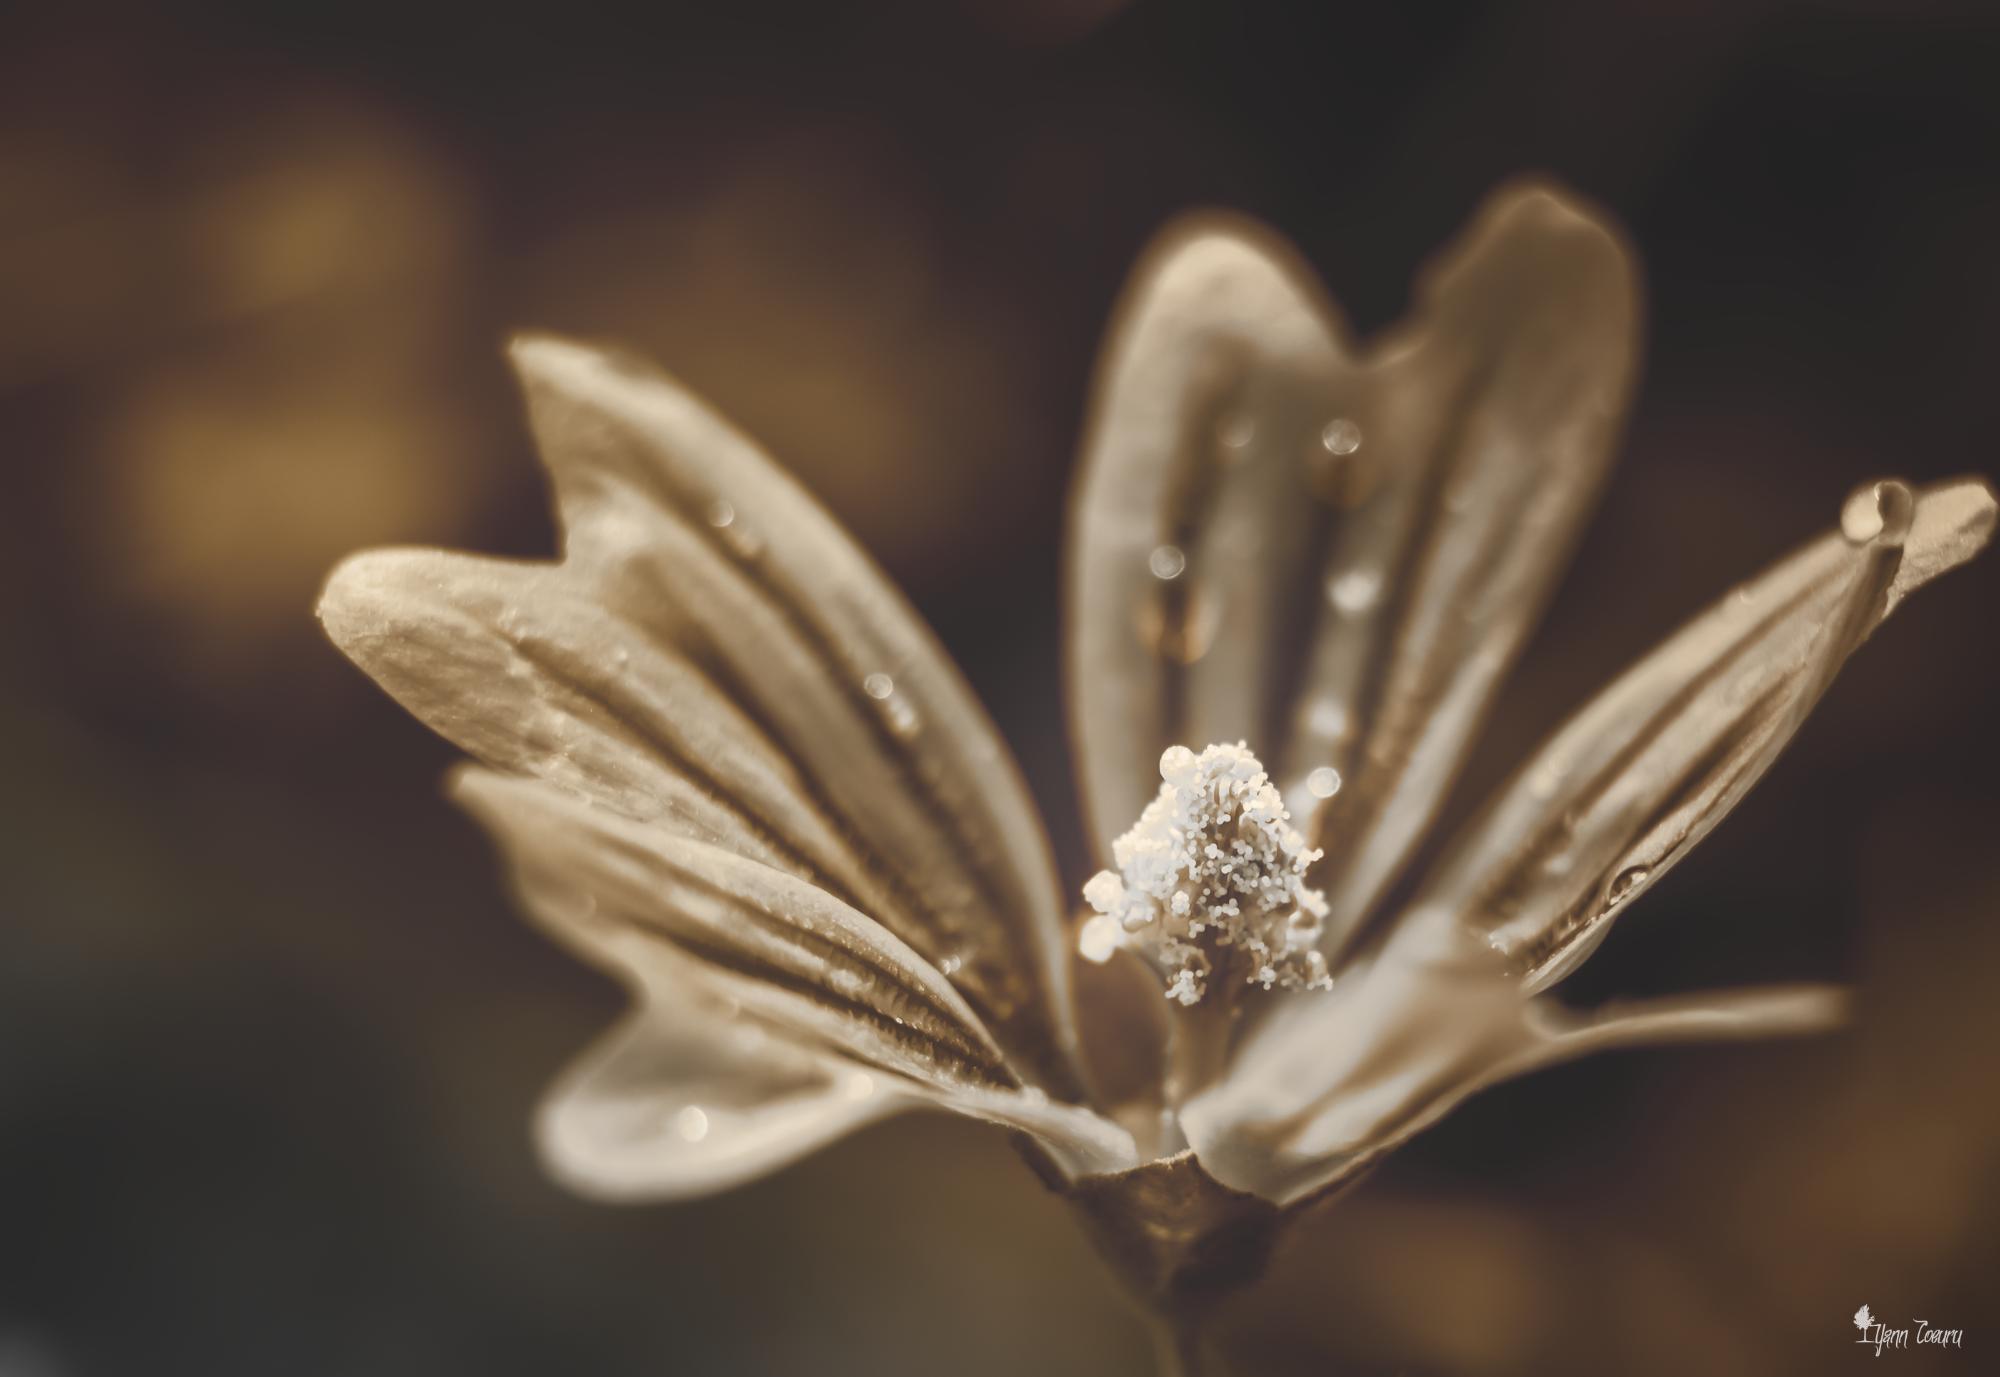
nature, branch, blossom, light, plant, photography, leaf, flower, petal, bloom, europe, color, macro, botany, nikon, monochrome, flora, close up, sepia, happiness, fleur, passion, nikkor, mauve, parfum, softness, scent, perfume, treasure, d3100, macro photography, flavor, c uruyann, plant stem